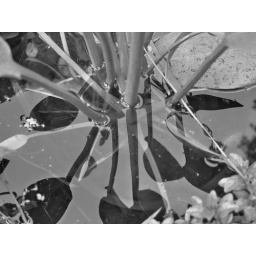
Taken in black and white with Leica D Lux.